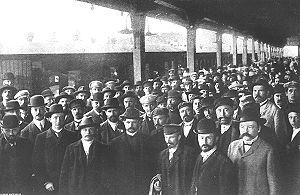
Carl Oswald Bulla est un photographe d'origine prussienne, sujet de l'Empire russe, qui fut le premier maître de la photographie de reportage russe.